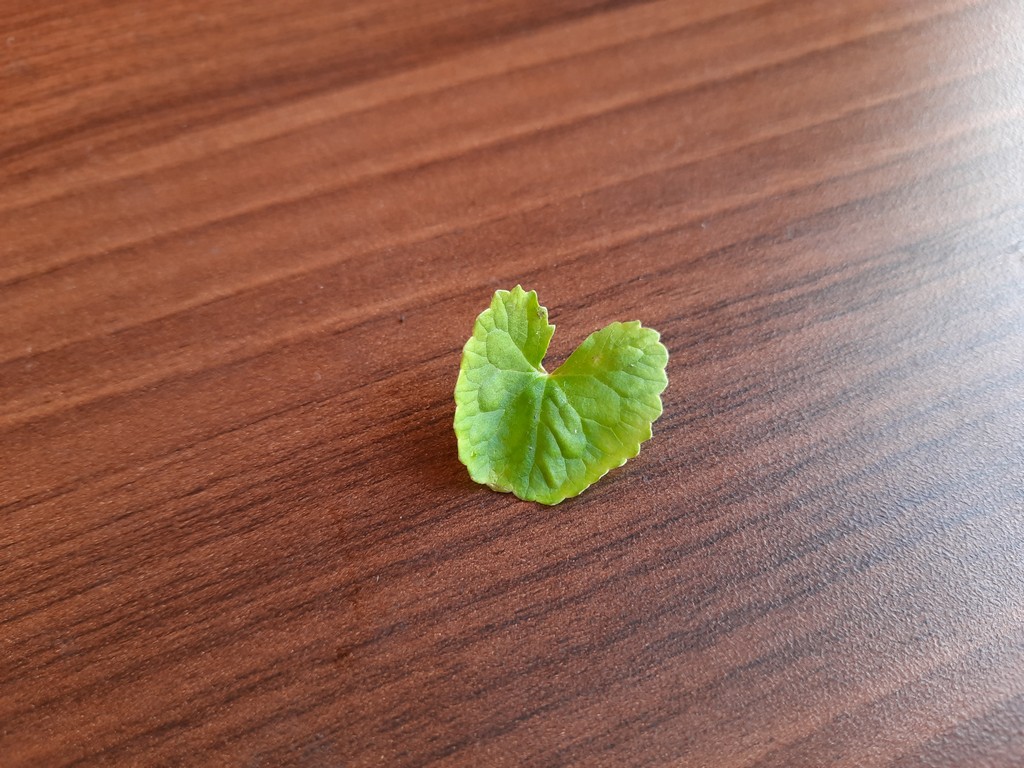
Label: Healthy